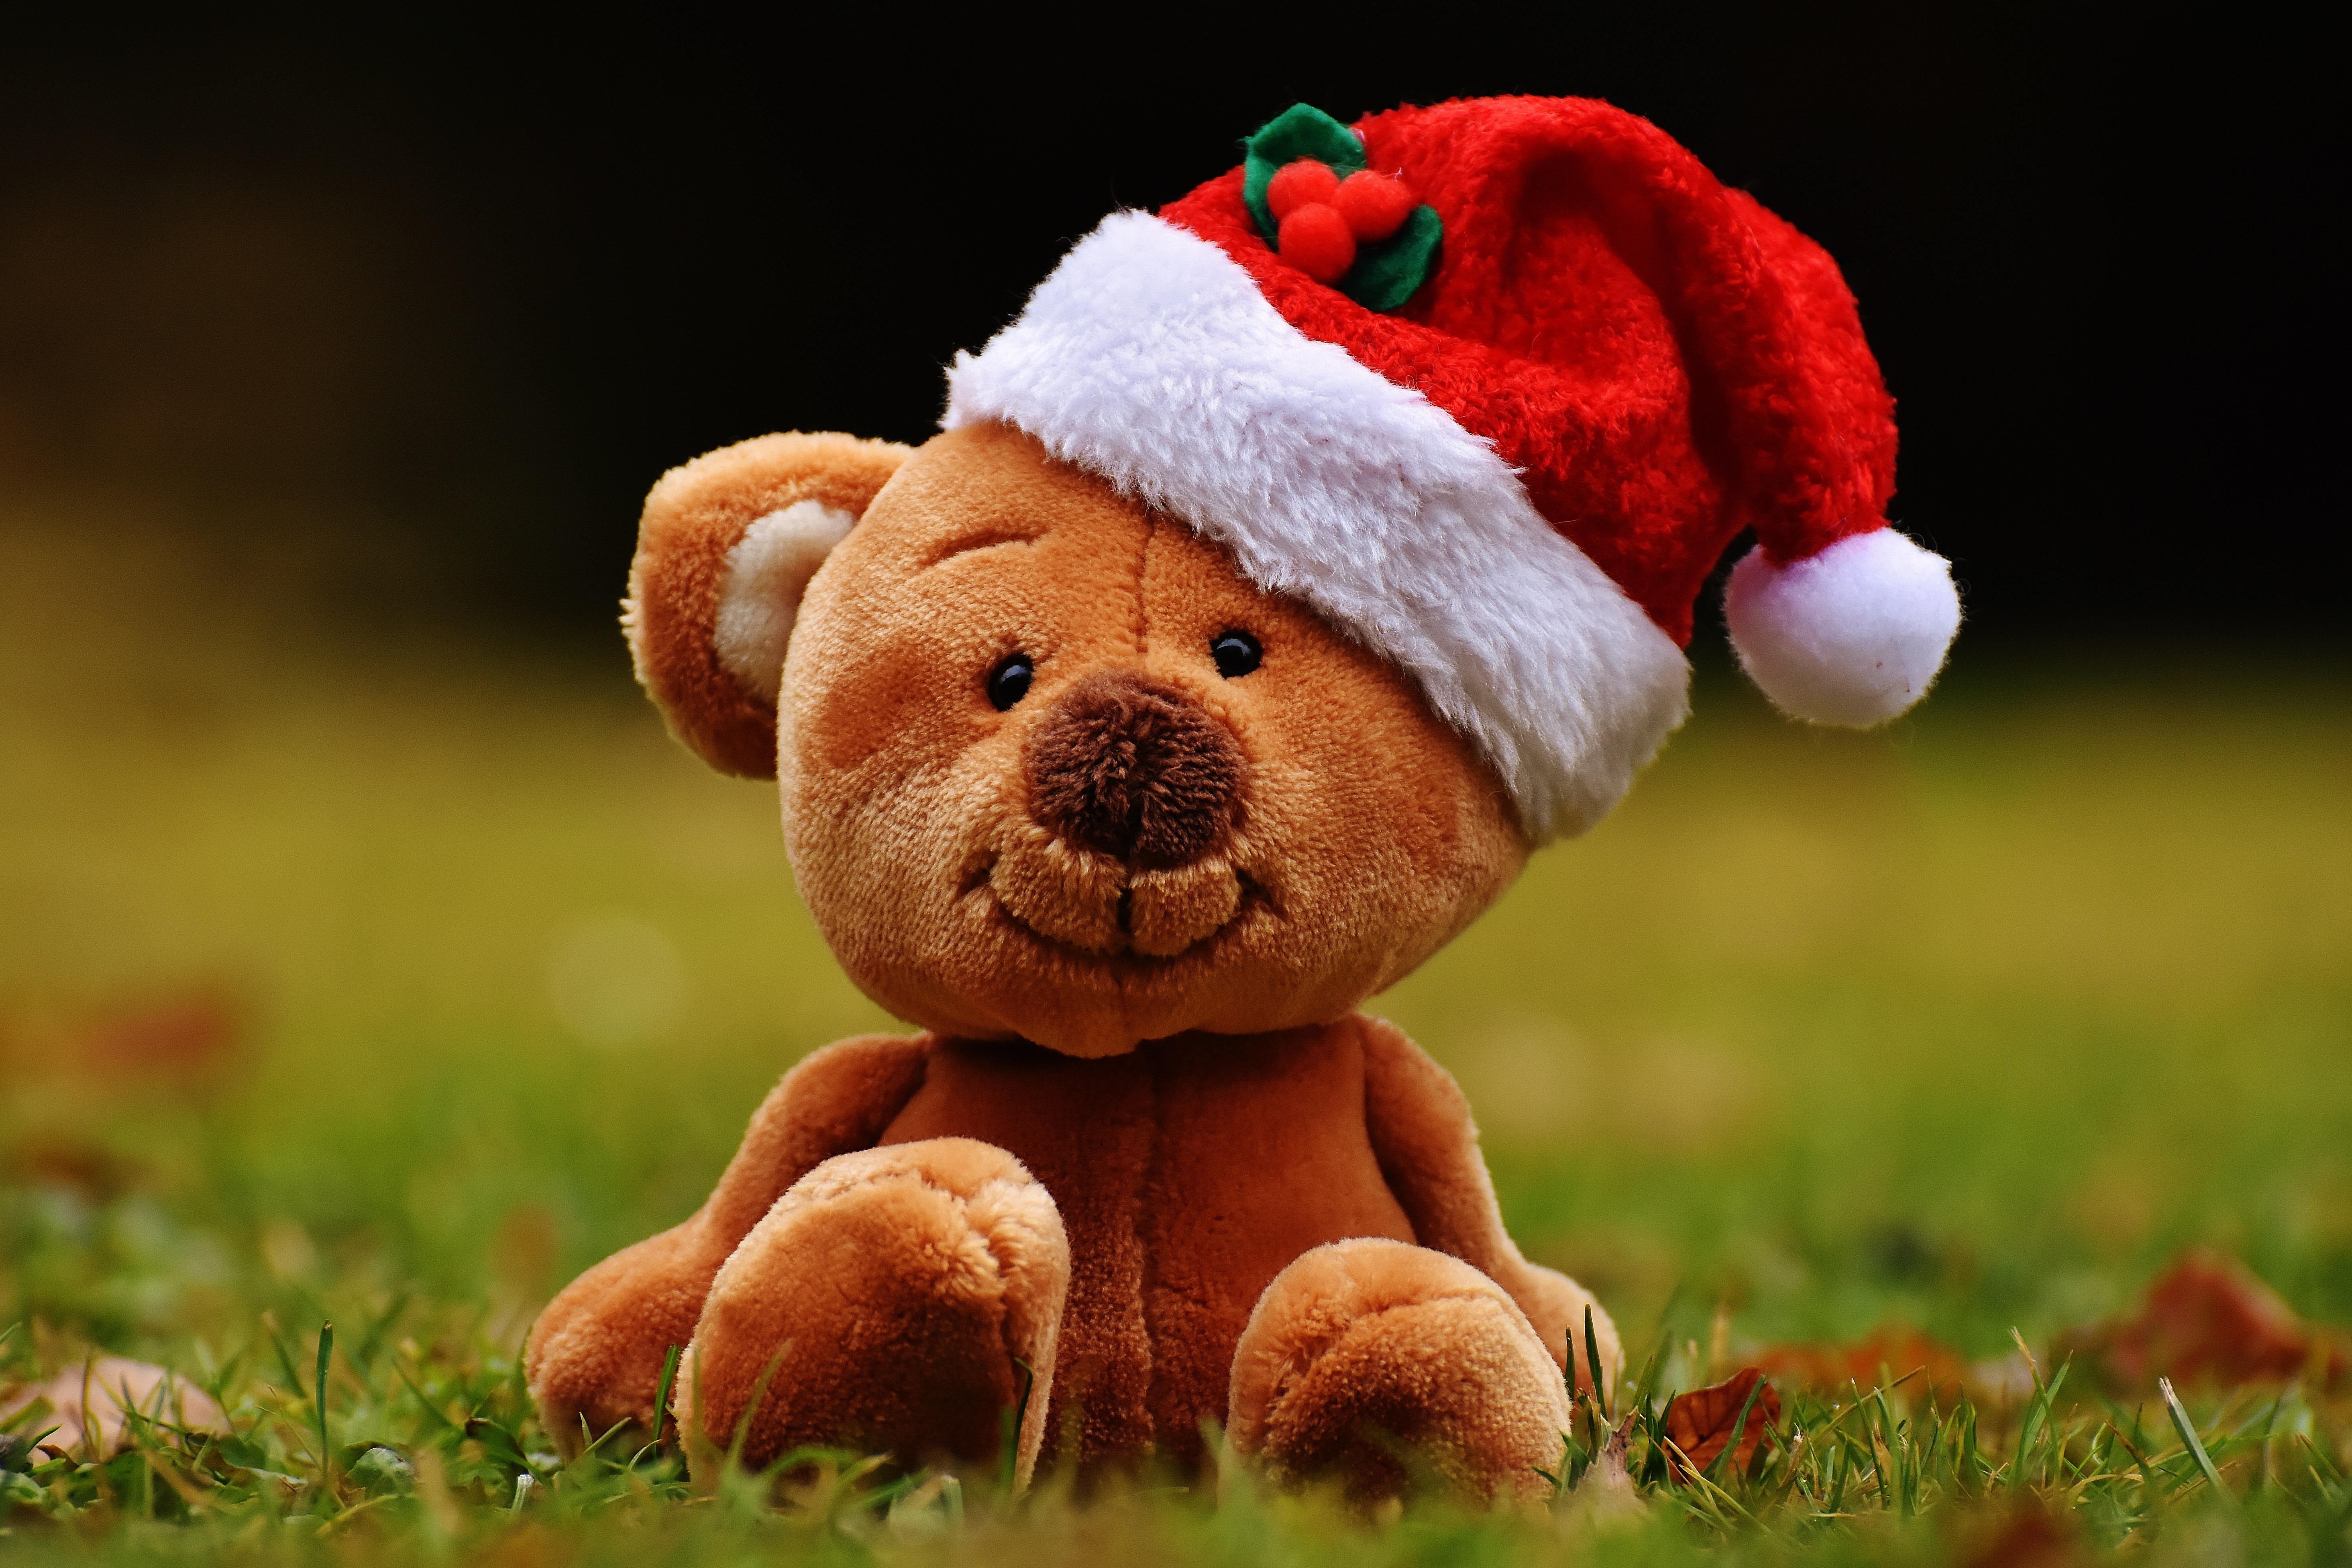
bear, christmas, toy, teddy bear, santa hat, funny, teddy, soft toy, stuffed toy